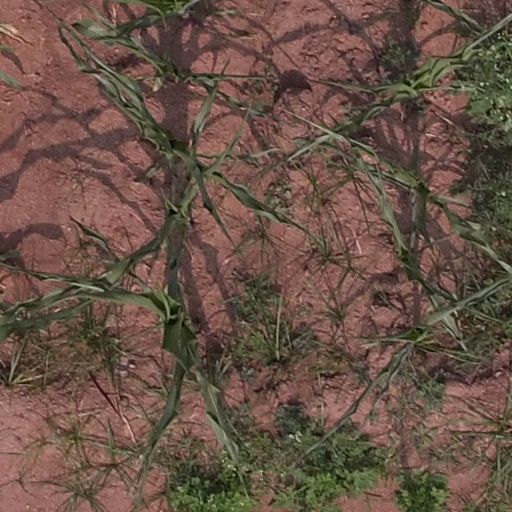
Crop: maize; corn